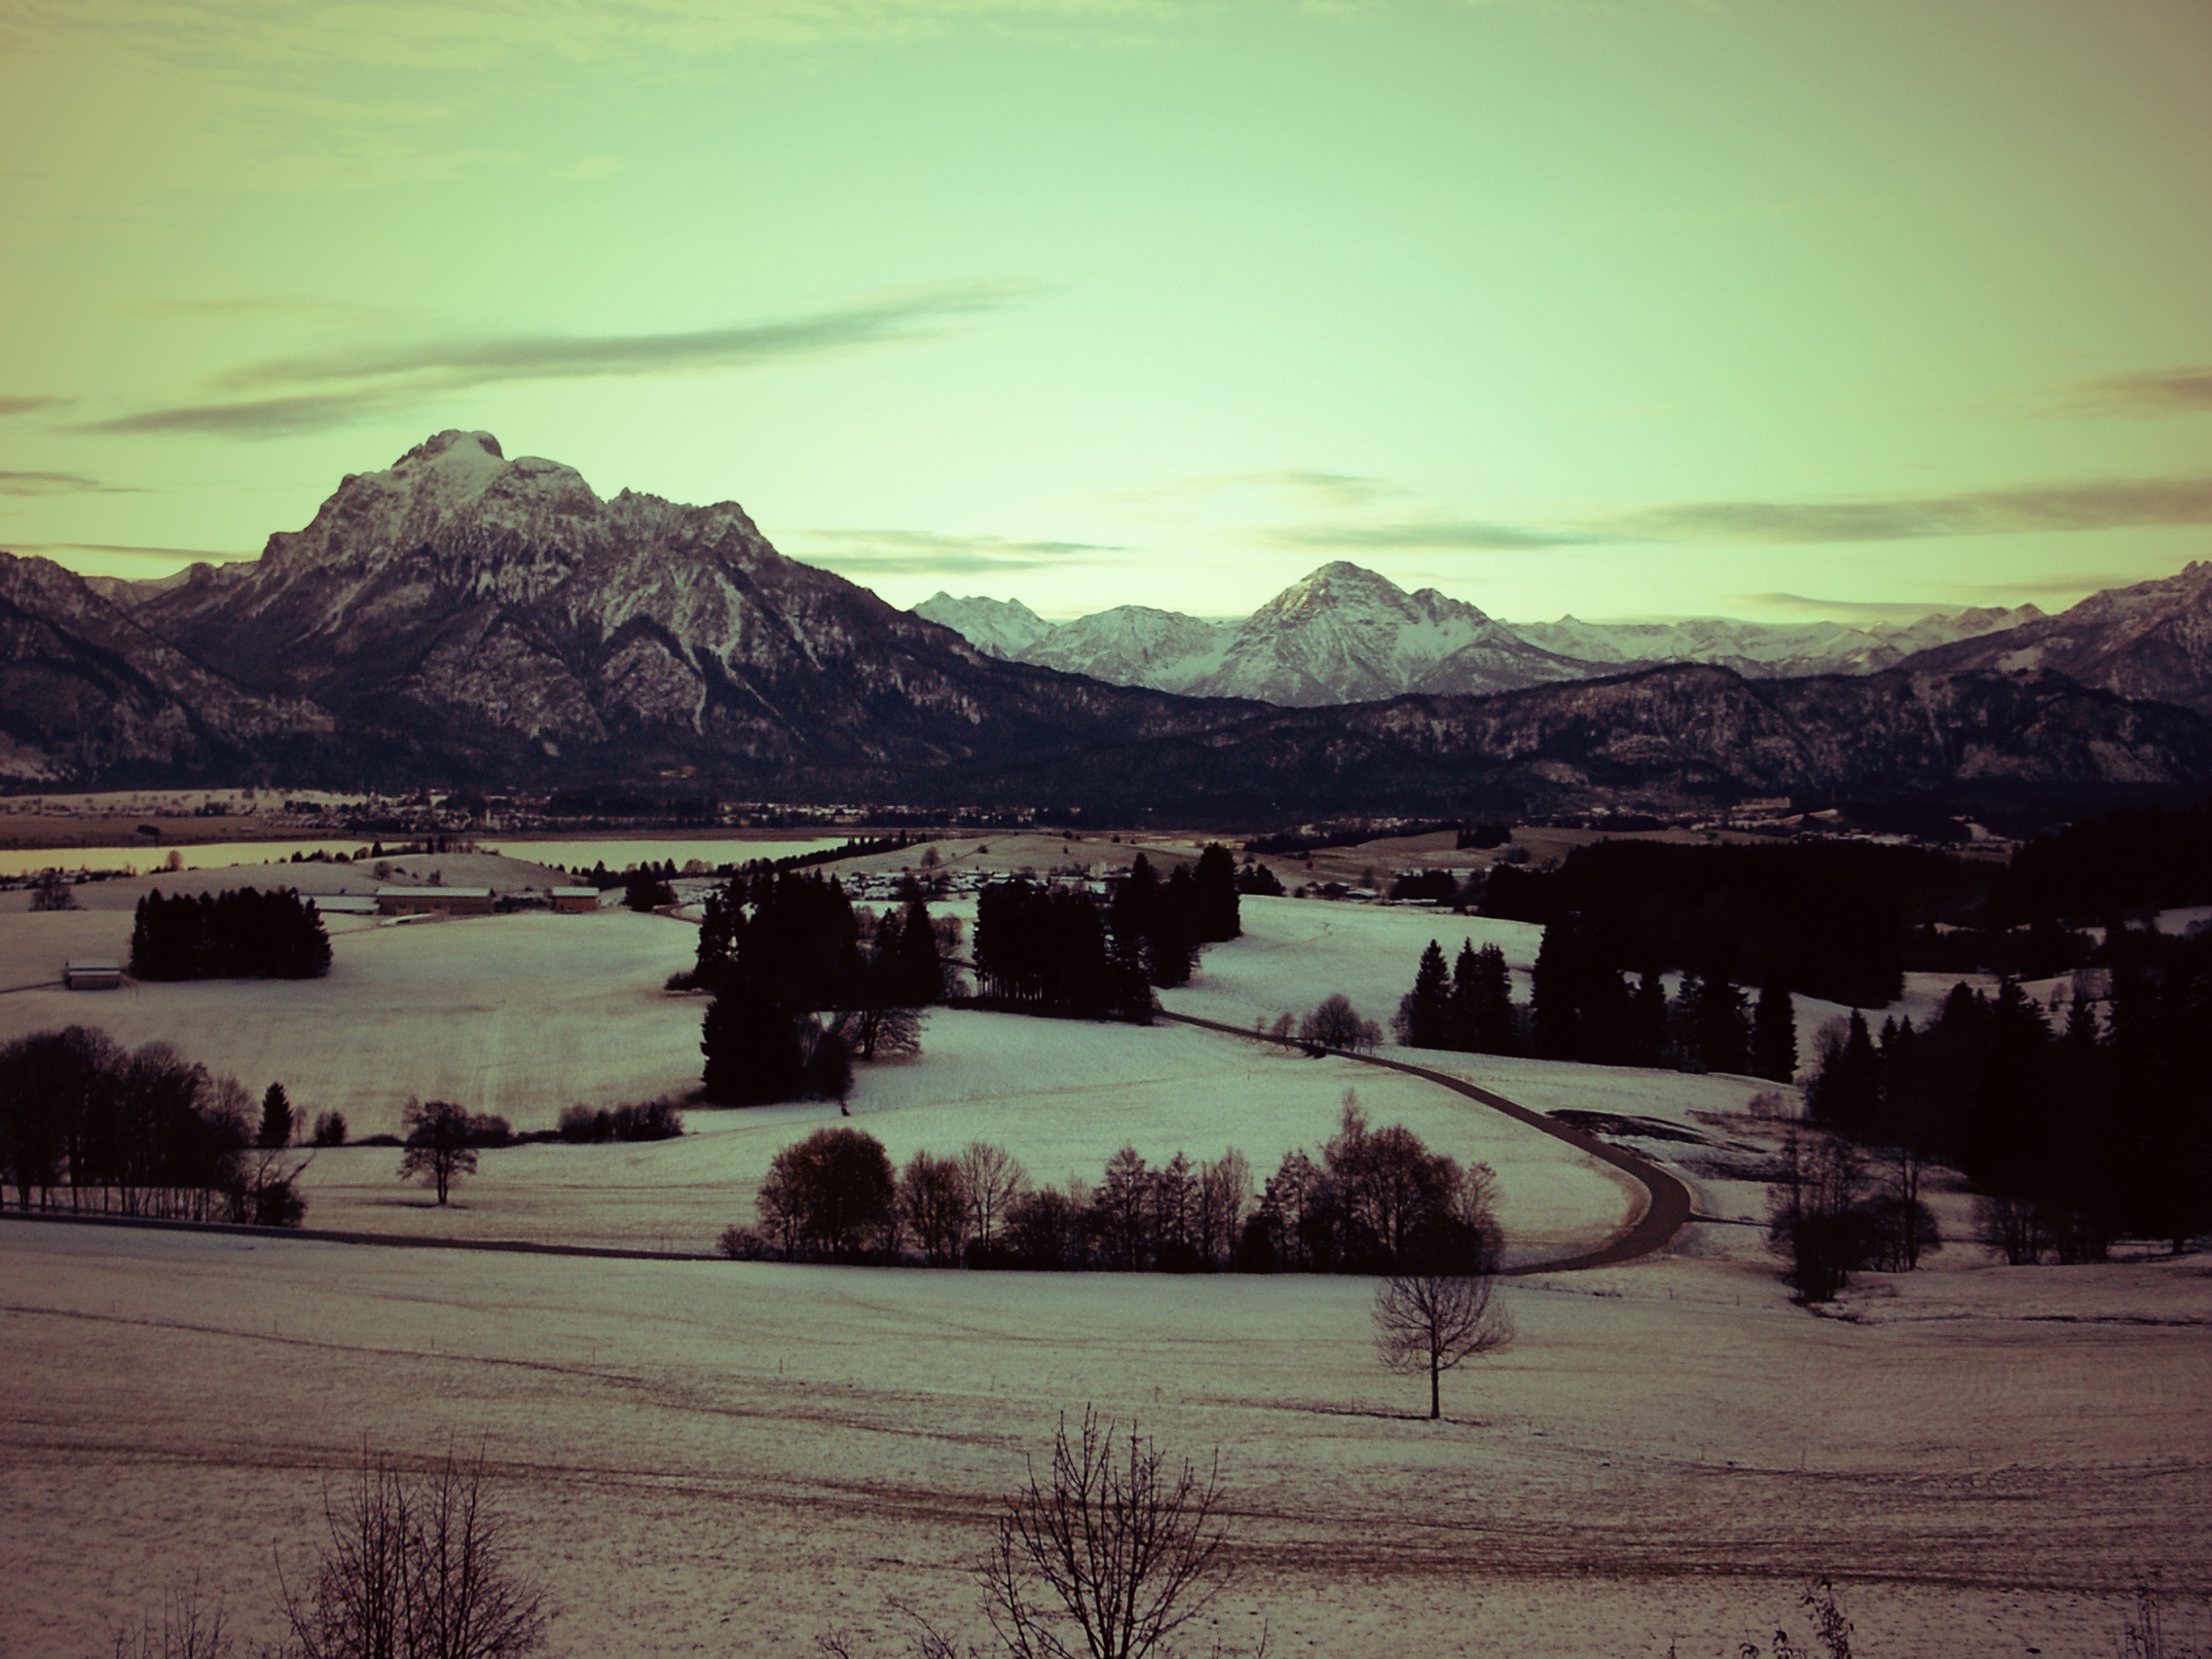
landscape, sea, nature, mountain, snow, cloud, sunrise, sunset, morning, hill, lake, dawn, panorama, dusk, evening, reflection, alpine, lighting, mountains, outlook, loch, s uling, fussen, tanella, atmospheric phenomenon